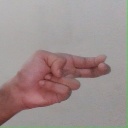
अक्षर: ह